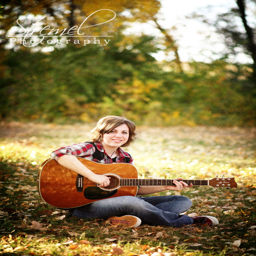
picture of a senior with her guitar and beautiful fall foliage